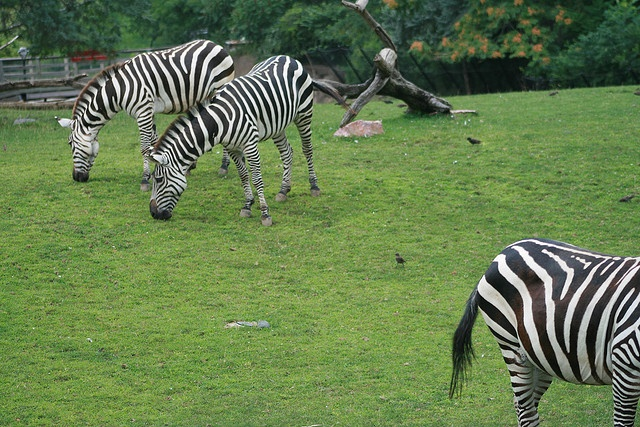
A group of zebra standing on top of a lush green field.
A group of zebras that are standing in the grass.
there are three zebras that are eating from the grass together
Three zebras standing on a big patch of grass eating.
Two of three zebras are facing left, grazing in a green field.